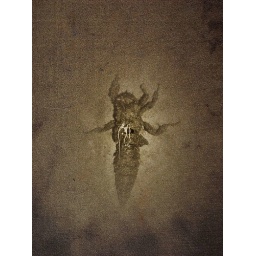
Stone fly shell on the inside wall of a bridge on the trout stream Dicks Creek in N. Georgia.